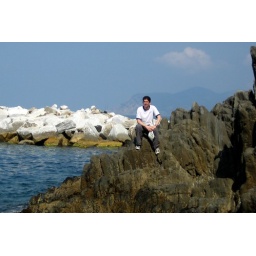
Ben takes a moment to enjoy the morning sun sitting on the sea wall in Riomaggiore, Cinque Terre, Italy.